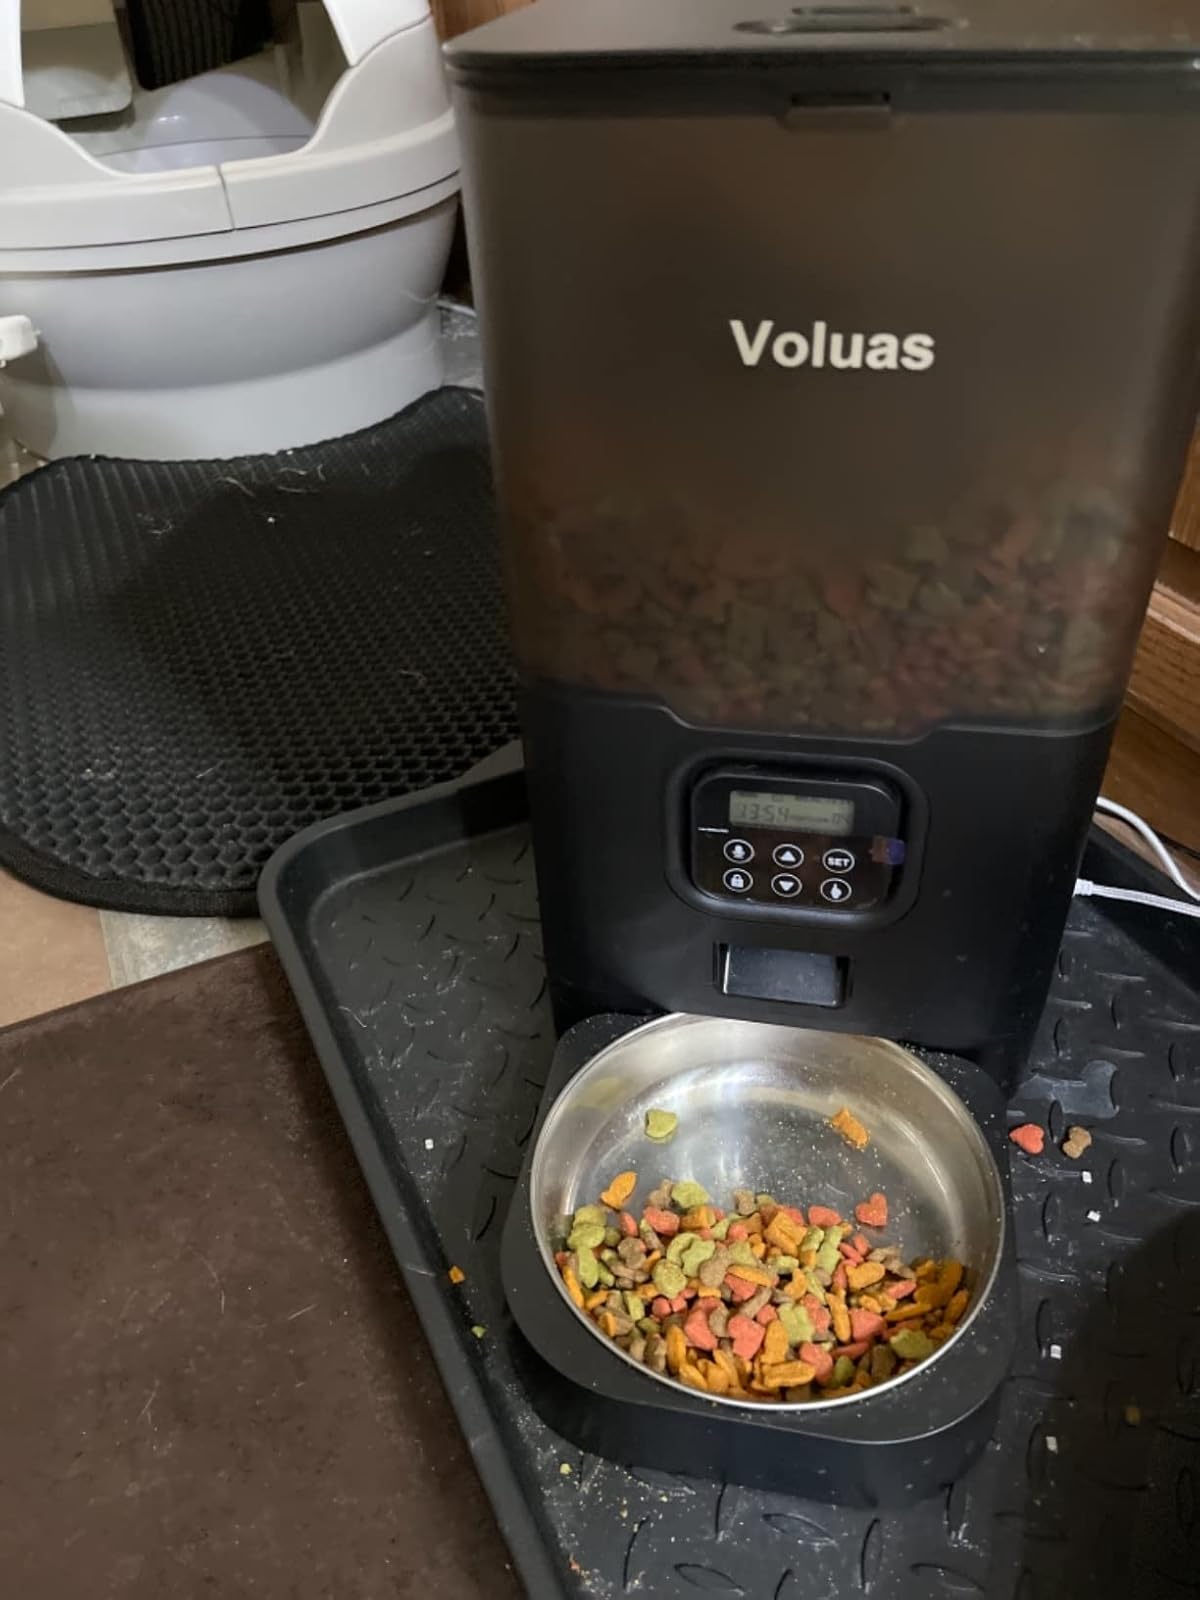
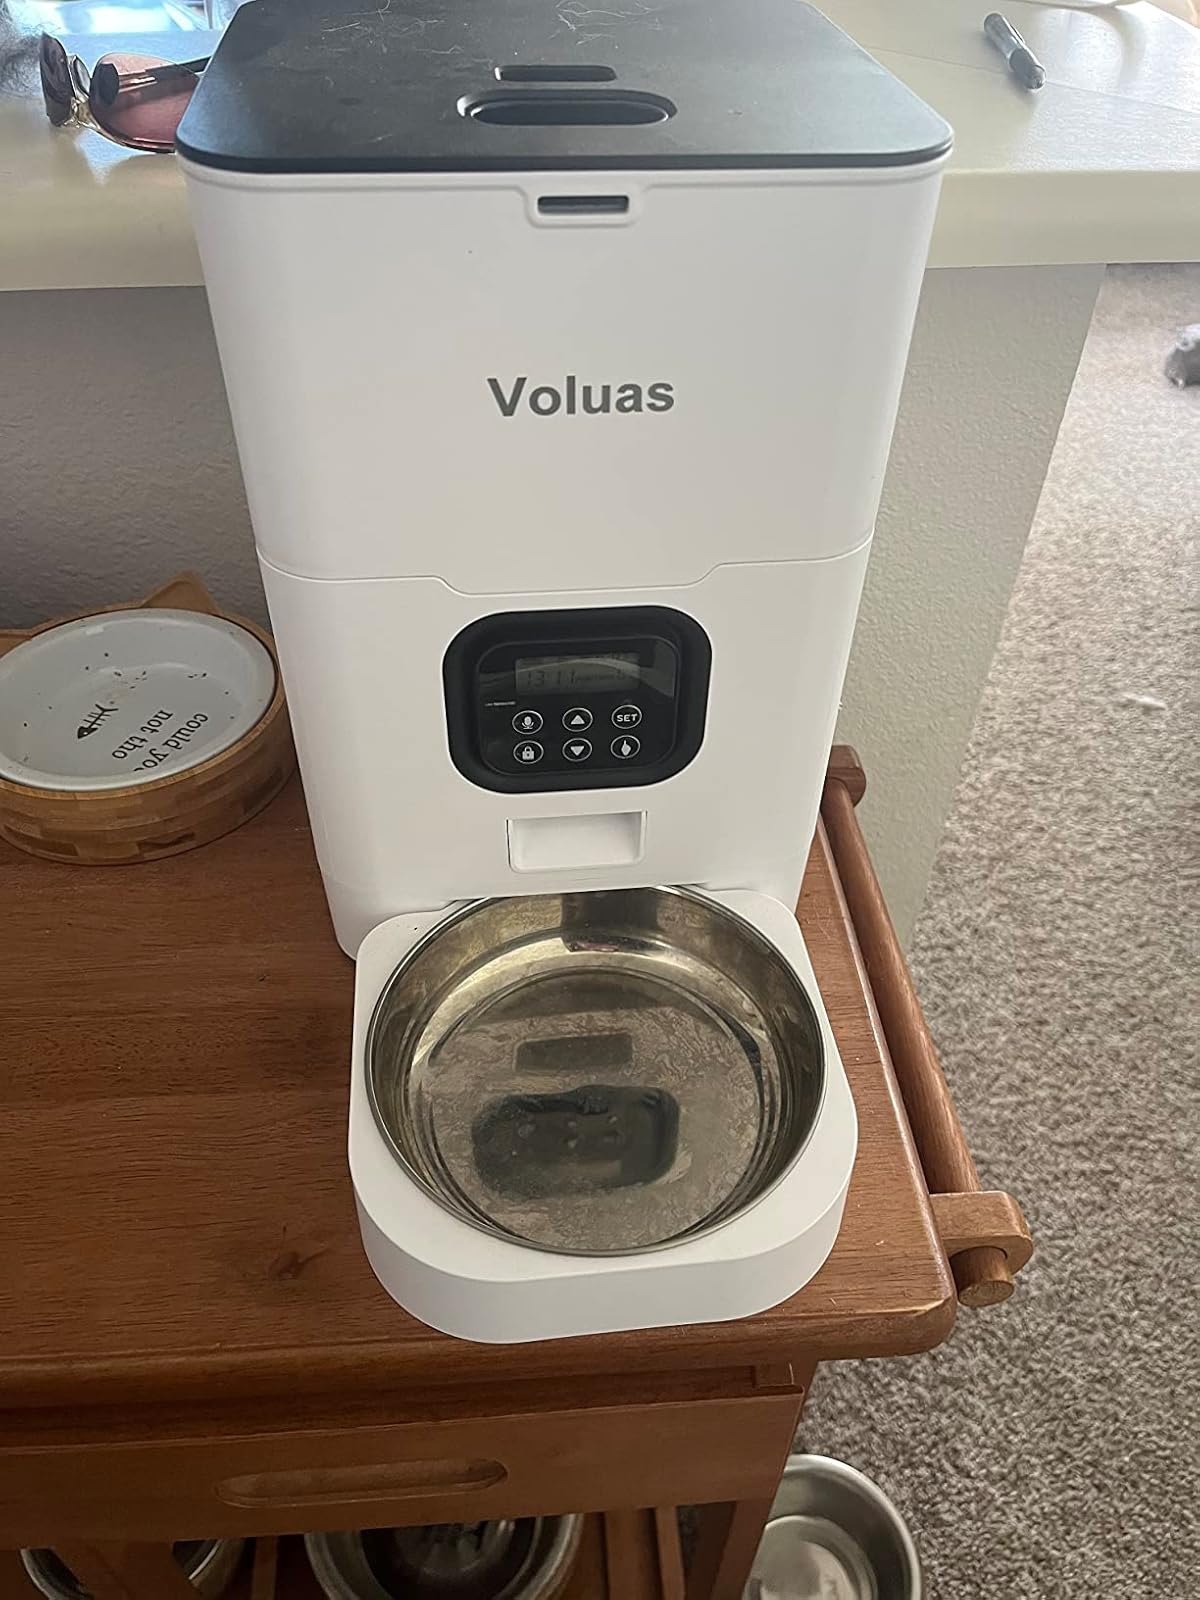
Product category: items_feeder
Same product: no